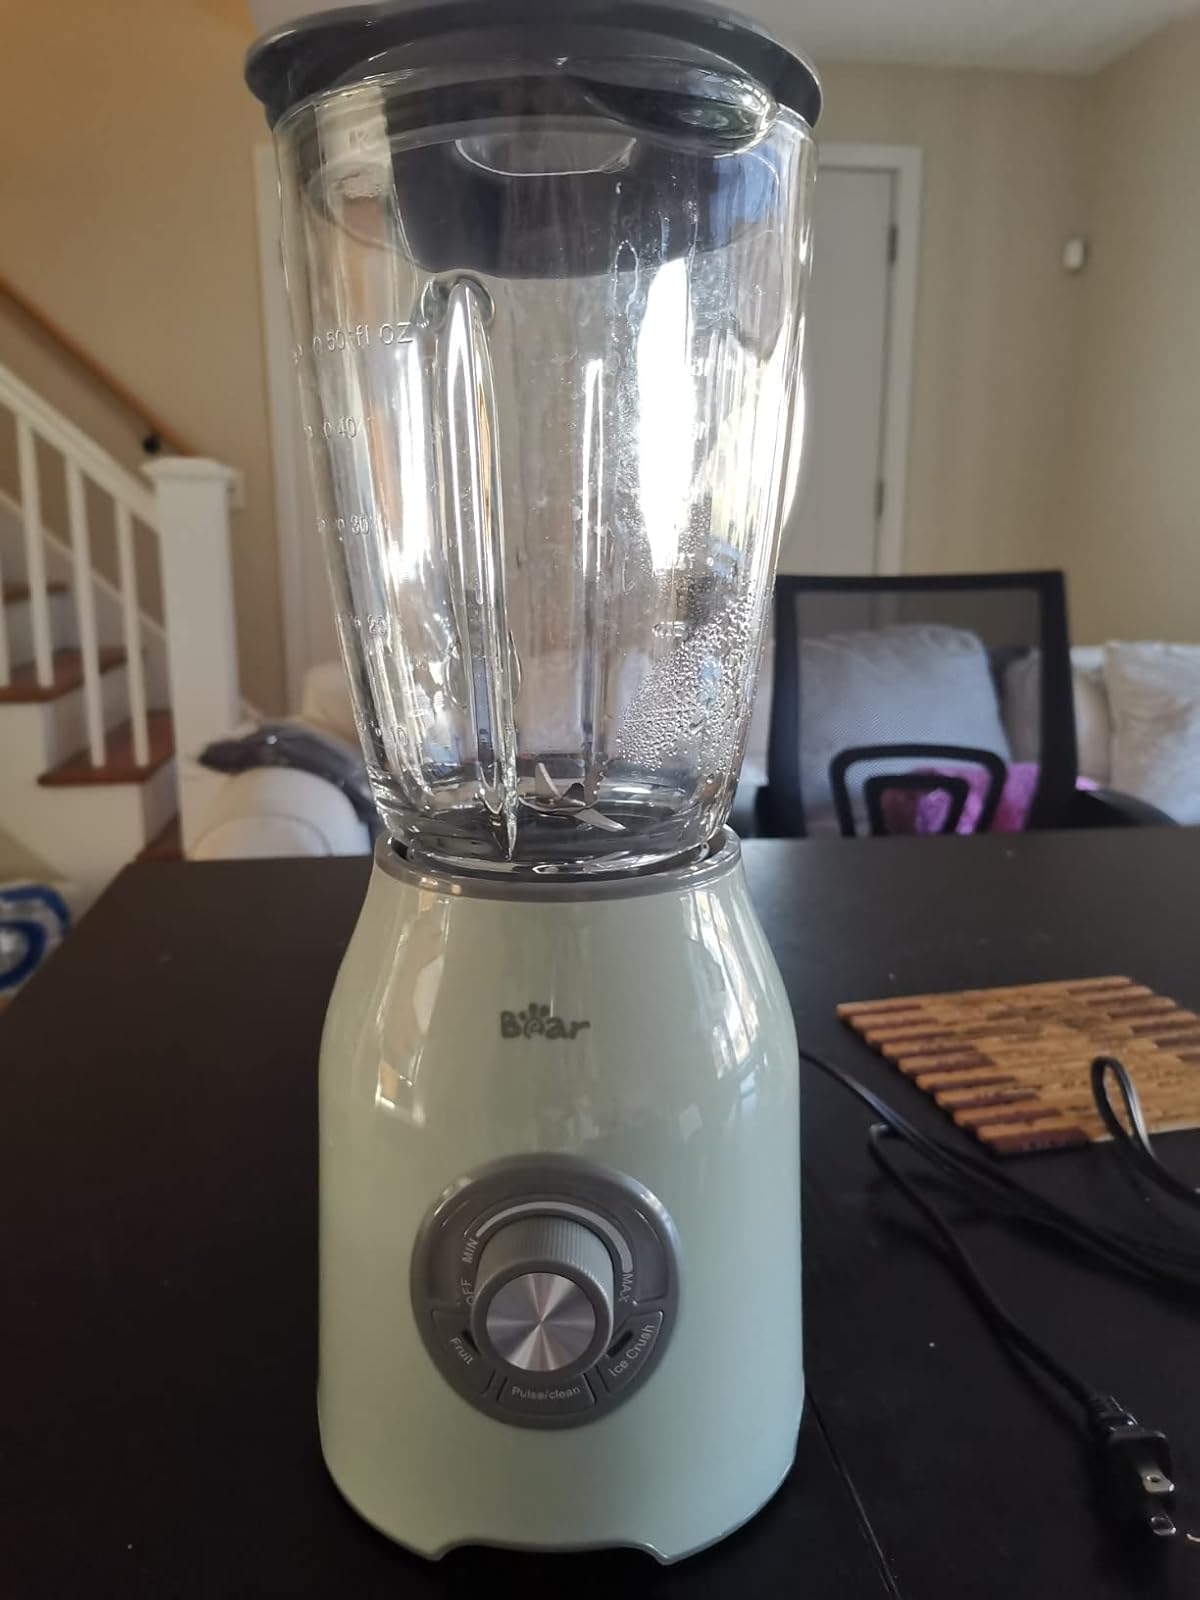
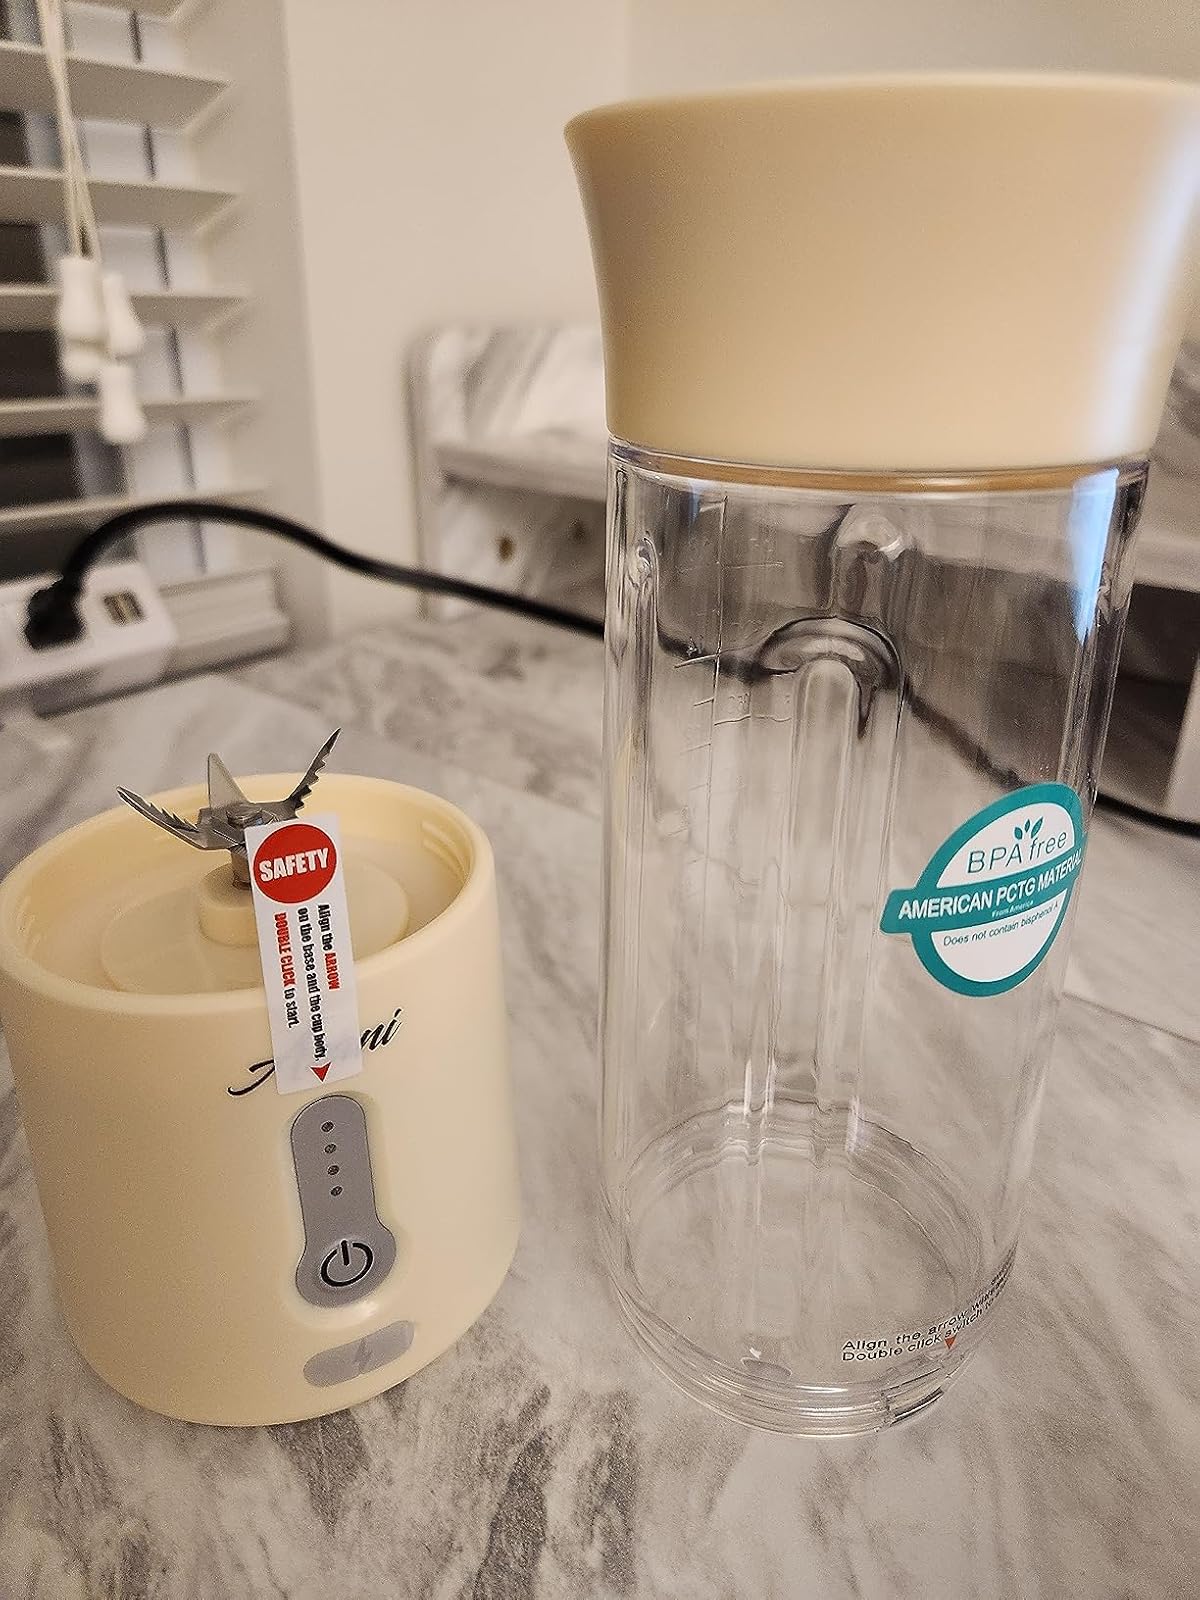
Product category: items_blender
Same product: no